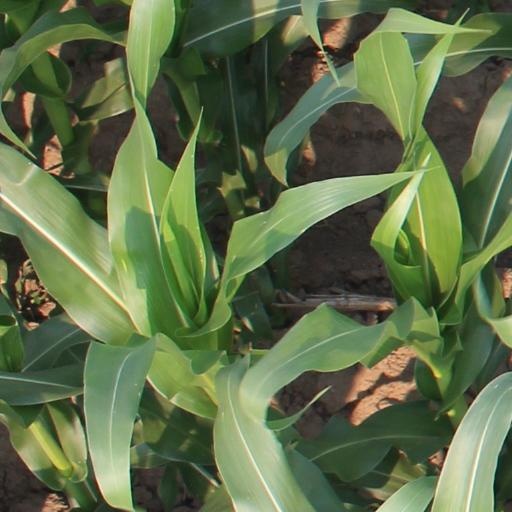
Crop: maize; corn